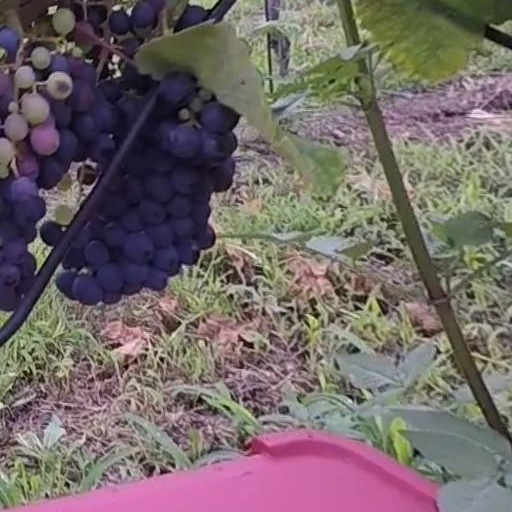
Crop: grape